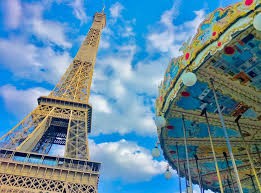
Landmark: Eiffel Tower